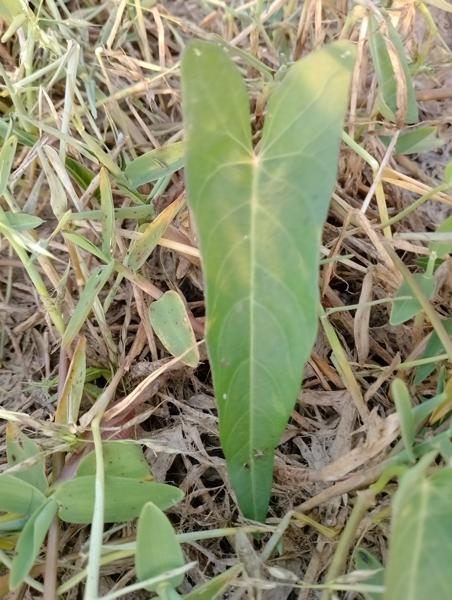
Weed species: Ipomoea aquatic